Lesotho Highlands Water Project

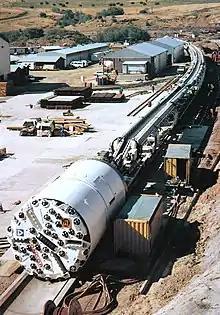
A 320 metre long WIRTH 529 tunnel boring machine used on the project

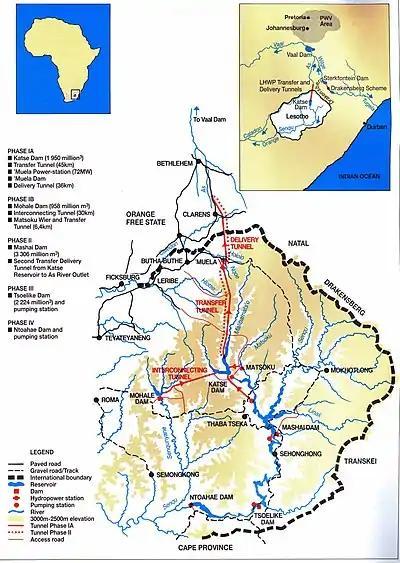
Lesotho Highlands Water Project

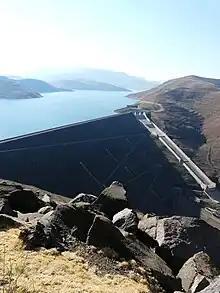
Mohale Dam and reservoir

The Lesotho Highlands Water Project (LHWP) is an ongoing water supply project with a hydropower component, developed in partnership between the governments of Lesotho and South Africa. It comprises a system of several large dams and tunnels throughout Lesotho and delivers water to the Vaal River System in South Africa. In Lesotho, it involves the rivers Malibamatso, Matsoku, Senqunyane, and Senqu. It is Africa's largest water transfer scheme.